NGC 182

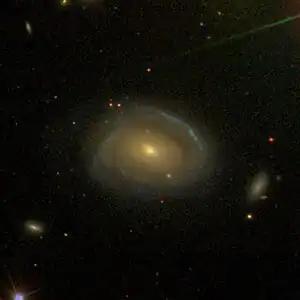
NGC 182 as seen on SDSS

NGC 182 is a spiral galaxy with a ring structure, located in the constellation Pisces. It was discovered on December 25, 1790 by William Herschel.